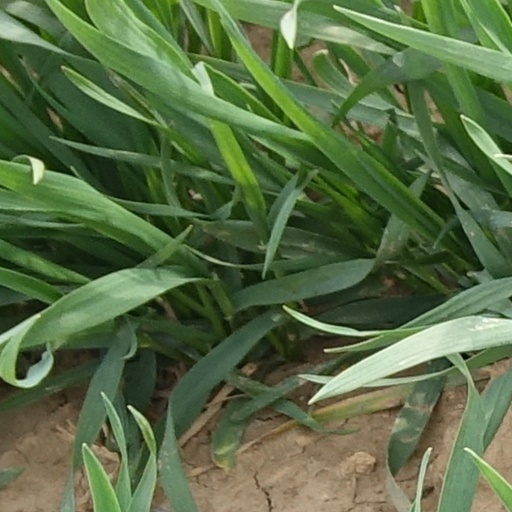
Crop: wheat